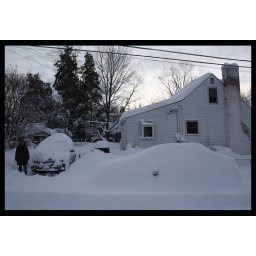
Jenny helping clear off Andrew's car. My car buried in snow in the street.